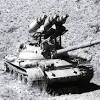
Label: MT_LB